Jane Shore

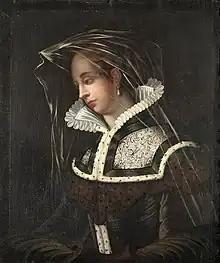
Portrait type called Jane Shore, based on an earlier portrait of Lady Jane Grey

While in Ludgate prison, Lambert captivated the King's Solicitor General, Thomas Lynom. After he expressed an interest in Lambert to Richard, the king tried to dissuade him for his own good but if Lynom were determined on the marriage, to release Lambert from prison and put her in the charge of her father until Richard's next arrival in London when the marriage could take place. Despite the king's dissuasion, they were married. It is believed that Lambert lived the remainder of her life in bourgeois respectability. Lynom lost his position as King's Solicitor when Henry VII defeated Richard III at the Battle of Bosworth in August 1485, but he was able to stay on as a mid-level bureaucrat in the new reign, becoming a gentleman who sat on the commissions in the Welsh Marches and clerk controller to Arthur, Prince of Wales, at Ludlow Castle. Thomas More attested that even in her old age an attentive observer might discern in her shrivelled countenance traces of her former beauty.